Dhahran

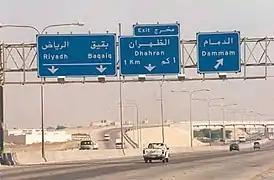
Road to the Saudi Aramco Dhahran main gate

There are several notable landmarks in Dhahran City including KFUPM clock tower as well as Saudi Aramco's Al-Midra Tower and King Abdulaziz Center for World Culture. However, the tallest building in Dhahran is Al-AbdelKareem Tower, where the neighboring Al-Othman twin towers come as second tallest, all located at Al-Qashlah district in the north east of the city facing Al-Khobar.